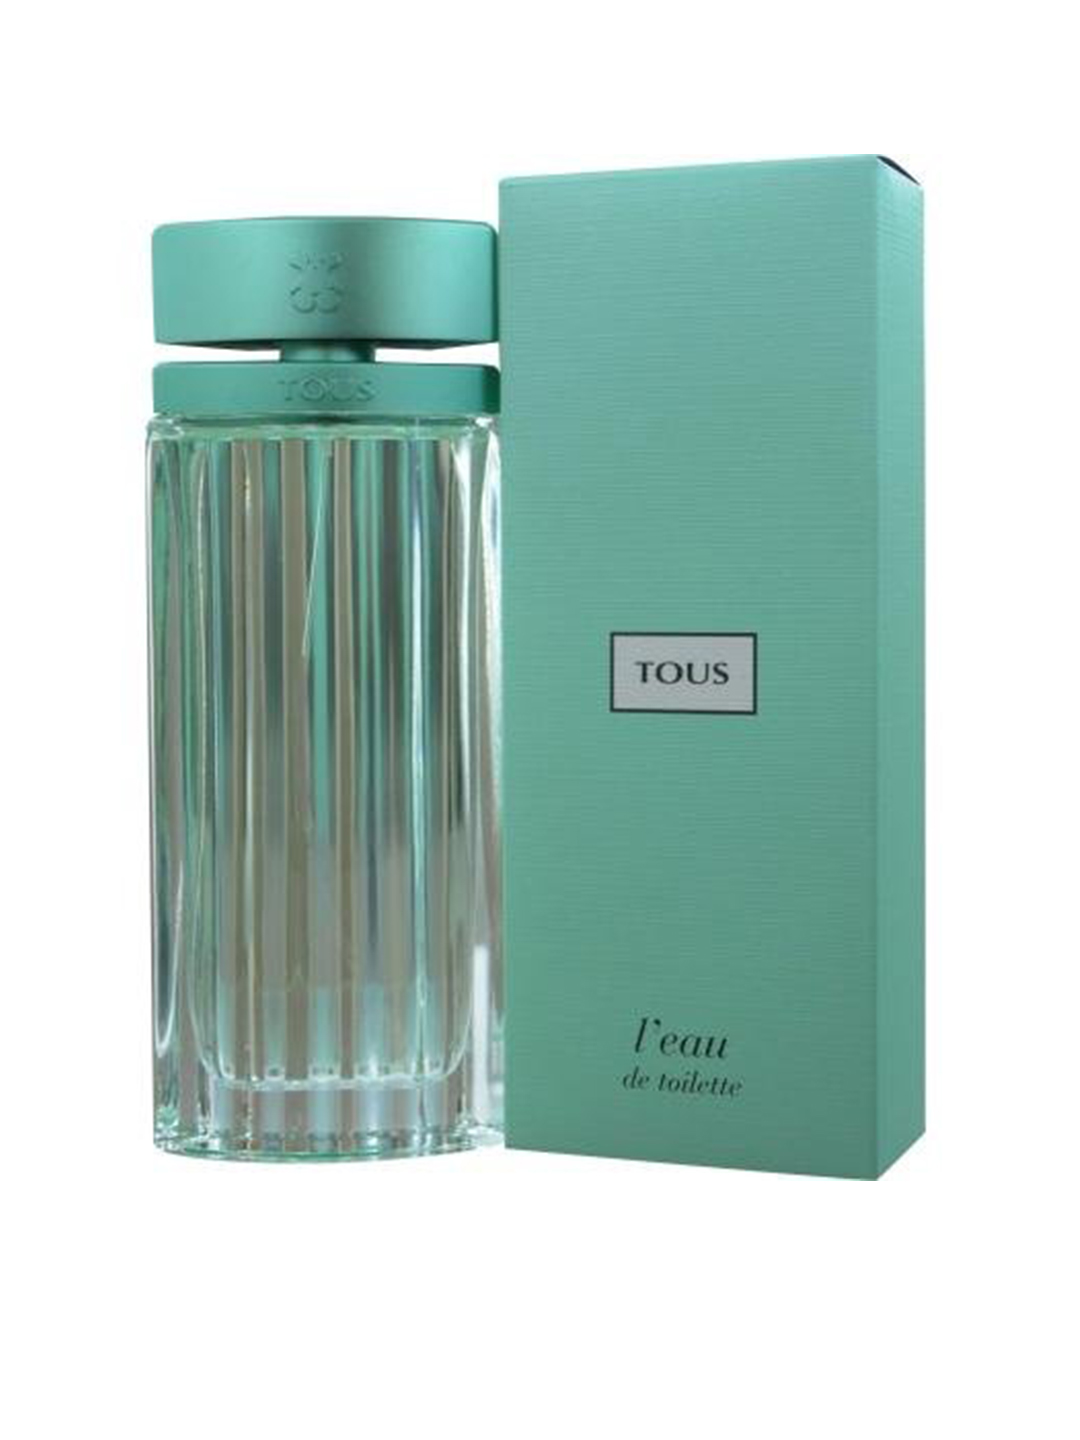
TOUS Women Leau Eau De Toilette 90 ml
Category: Personal Care / Fragrance / Perfume and Body Mist
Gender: Women
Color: Green
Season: Spring 2017
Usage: Casual